Sub-Saharan Africa

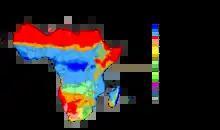
Climate zones of Africa, showing the ecological break between the hot desert climate of North Africa and the Horn of Africa (red), the hot semi-arid climate of the Sahel and areas surrounding semi-deserts (orange) and the tropical climate of Central and West Africa (blue). Southern Africa has a transition to subtropical or temperate climates (green and yellow), and more desert or semi-desert regions, centered on Namibia and Botswana.

Sub-Saharan Africa has a wide variety of climate zones or biomes. South Africa and the Democratic Republic of the Congo in particular are considered megadiverse countries. It has a dry winter season and a wet summer season.